Forbes Winslow

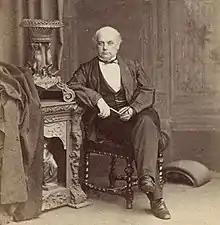
Forbes Benignus Winslow in 1864

Forbes Benignus Winslow DCL, FRCP Edin., MRCP, MRCS, MD, (10 August 1810 – 3 March 1874) was a British psychiatrist, author and an authority on mental illness during the Victorian era.